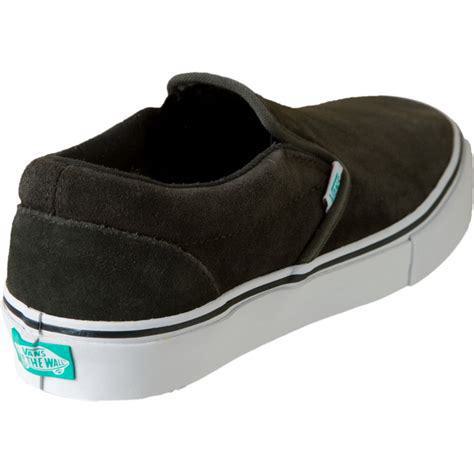
Brand: Vans
Model: Slip On